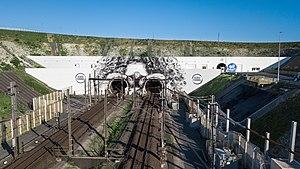
Fresque sur l'entrée du tunnel sous la Manche peinte pour les 25 ans de l'inauguration du Tunnel
Getlink, précédemment Groupe Eurotunnel, est une société privée européenne, concessionnaire jusqu'en 2086 de l'infrastructure du tunnel sous la Manche. Getlink englobe Eurotunnel, Europorte, ElecLink et le CIFFCO.